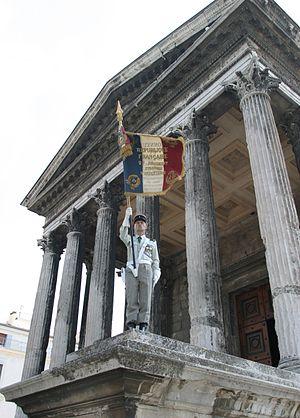
Le 2ᵉ régiment étranger d'infanterie est l'un des deux régiments d'infanterie de la Légion étrangère au sein de la 6ᵉ brigade légère blindée. Deuxième des régiments étrangers, il a été créé en 1841.